Wire rope

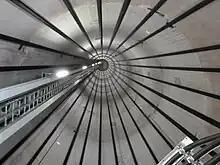
Inside view of a wind turbine tower, showing the wire ropes used as tendons

Steel wires for wire ropes are normally made of non-alloy carbon steel with a carbon content of 0.4 to 0.95%. The very high strength of the rope wires enables wire ropes to support large tensile forces and to run over sheaves with relatively small diameters.